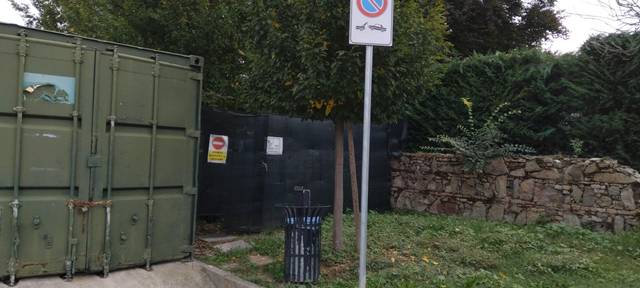
Region: Italy
Coordinates: 45.405, 11.892